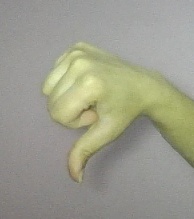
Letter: waw